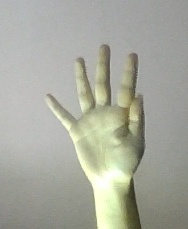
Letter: sheen